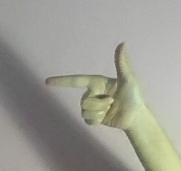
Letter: yaa